Early life and career of Gene Roddenberry

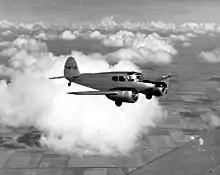
Roddenberry flew Cessna AT-17 Bobcats "(pictured)" while his deployment was delayed.

In the days following the attack on Pearl Harbor, Roddenberry received a telegram with orders to attend Kelly Air Force Base, enlisting on December 18, 1941. Following the completion of boot camp, he was sent to Corsicana, Texas, for pilot training by civilian instructors. He completed sixty hours of flight time there, including thirty-two solo hours. In March 1942, he moved to Goodfellow Field (now Goodfellow Air Force Base) in San Angelo, Texas, for basic flight training where he flew a Vultee BT-13 Valiant. Roddenberry graduated on August 5, and was commissioned as a second lieutenant.